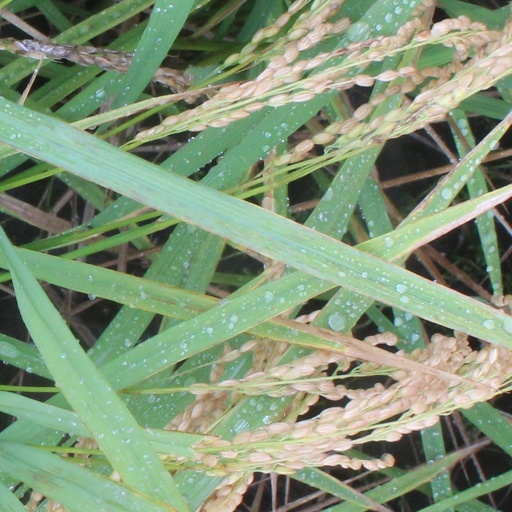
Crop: rice